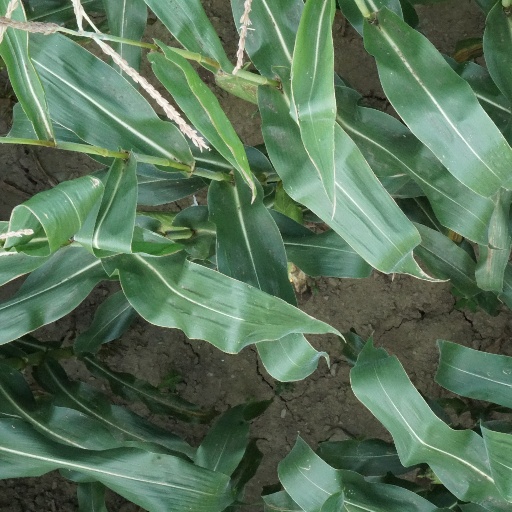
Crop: maize; corn